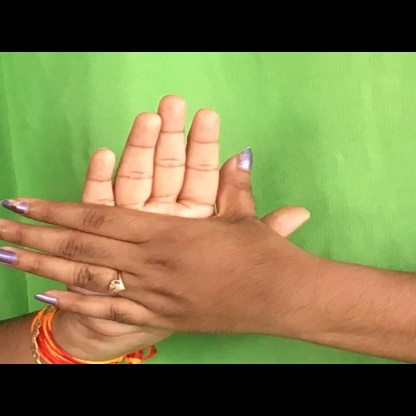
Mudra: Chakra